The Wayward Girl (1957 film)

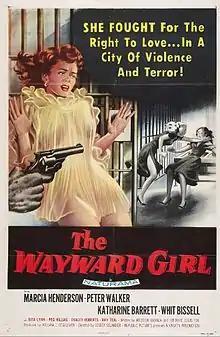
Theatrical release poster

The Wayward Girl is a 1957 American drama film directed by Lesley Selander, written by Houston Branch and Frederick Louis Fox and starring Marcia Henderson, Peter Walker, Katherine Barrett, Whit Bissell, Rita Lynn and Peg Hillias. It was released on September 22, 1957 by Republic Pictures.